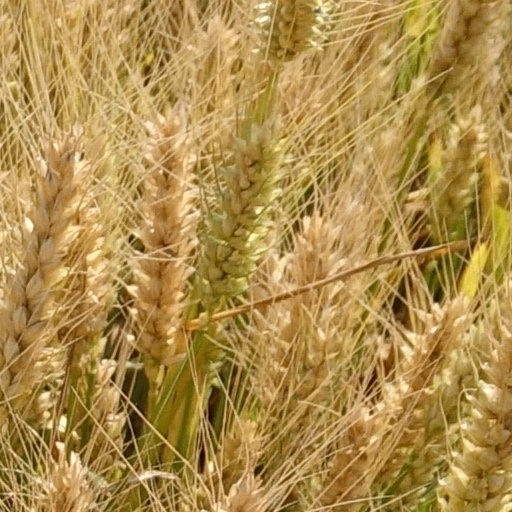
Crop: wheat